Dragon Ball Z: Burst Limit

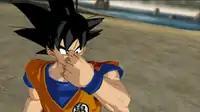
Drama Pieces like this one affect the battle such as improving a player's health. It was envisioned that scenes likes these would help give the player a more immersive "Dragon Ball" experience.

The game was first announced in the December 2007 issue of "V Jump" magazine. It was stated that the game would utilize 2-D fighting mechanics, the cut scenes would affect the overall gameplay and that it would be released for both the PlayStation 3 and Xbox 360 games consoles the following year in Japan. The January issue of "V Jump" featured information regarding some of the game's battle mechanics and battle rules. On January 16, Atari issued a press release announcing that they would be distributing the game throughout North America and that they would retain the "Burst Limit" title. The February issue of "V Jump" revealed that the game's story mode would extend into at least the Cell saga. Later that month, an early demo of the game was presented at the 2008 Game Developers Conference. It was revealed that the game would feature both the English and Japanese voice cast and that it would be expected to be released sometime in the third quarter. A spread in the March issue of "V Jump" revealed that the game would feature at least thirty-five playable characters and thirteen battle stages. With some of the featured stages being the Cell arena, the unstable Namek, and Earth's orbit. It would also reveal the cover art and Japanese release date for June 6. Another spread in the April issue of "V Jump" discussed more on the battle systems and visuals. In May, a playable demo of the game was released on Xbox Live Marketplace and PlayStation Network. On June 10, Atari issued another announcement stating that they had shipped copies of the game to retailers throughout North America. Later that month, the game was unveiled at New York Comic Con for a hands-on demonstration.